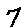
Label: 7